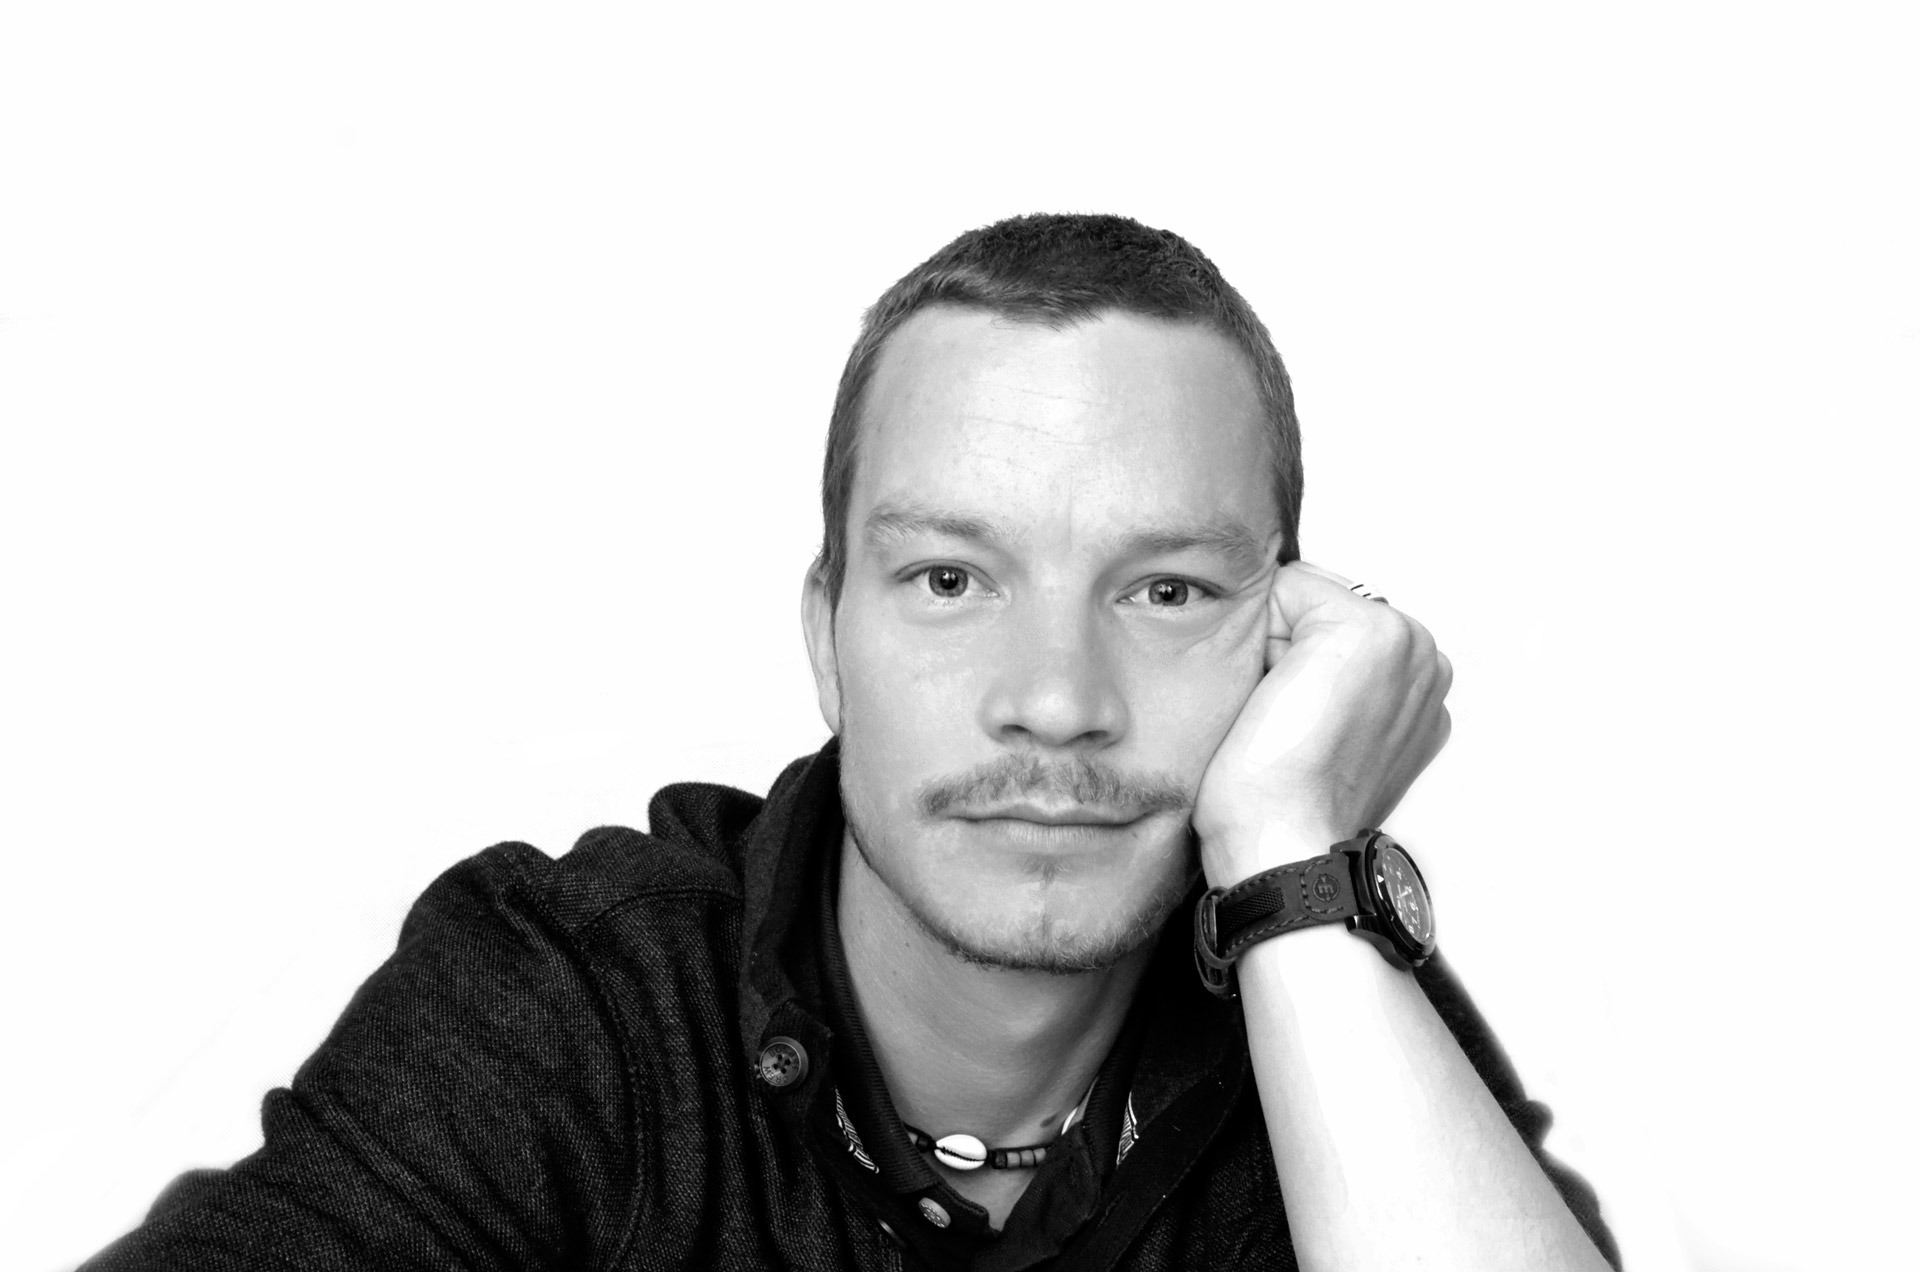
hand, man, person, black and white, people, hair, male, singer, portrait, finger, monochrome, hairstyle, face, background, singing, mood, emotion, status, boredom, sense, monochrome photography, portrait photography, facial hair